Richard Harrison (actor)

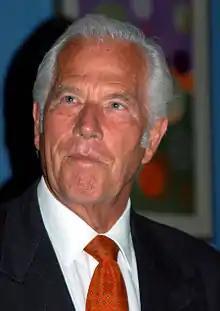
Harrison in 2011

During the 1980s, Harrison primarily appeared in B-movie action films produced in the Philippines and Hong Kong. While these films are often regarded as a low point in his career, some of his works from that era have developed a cult following.